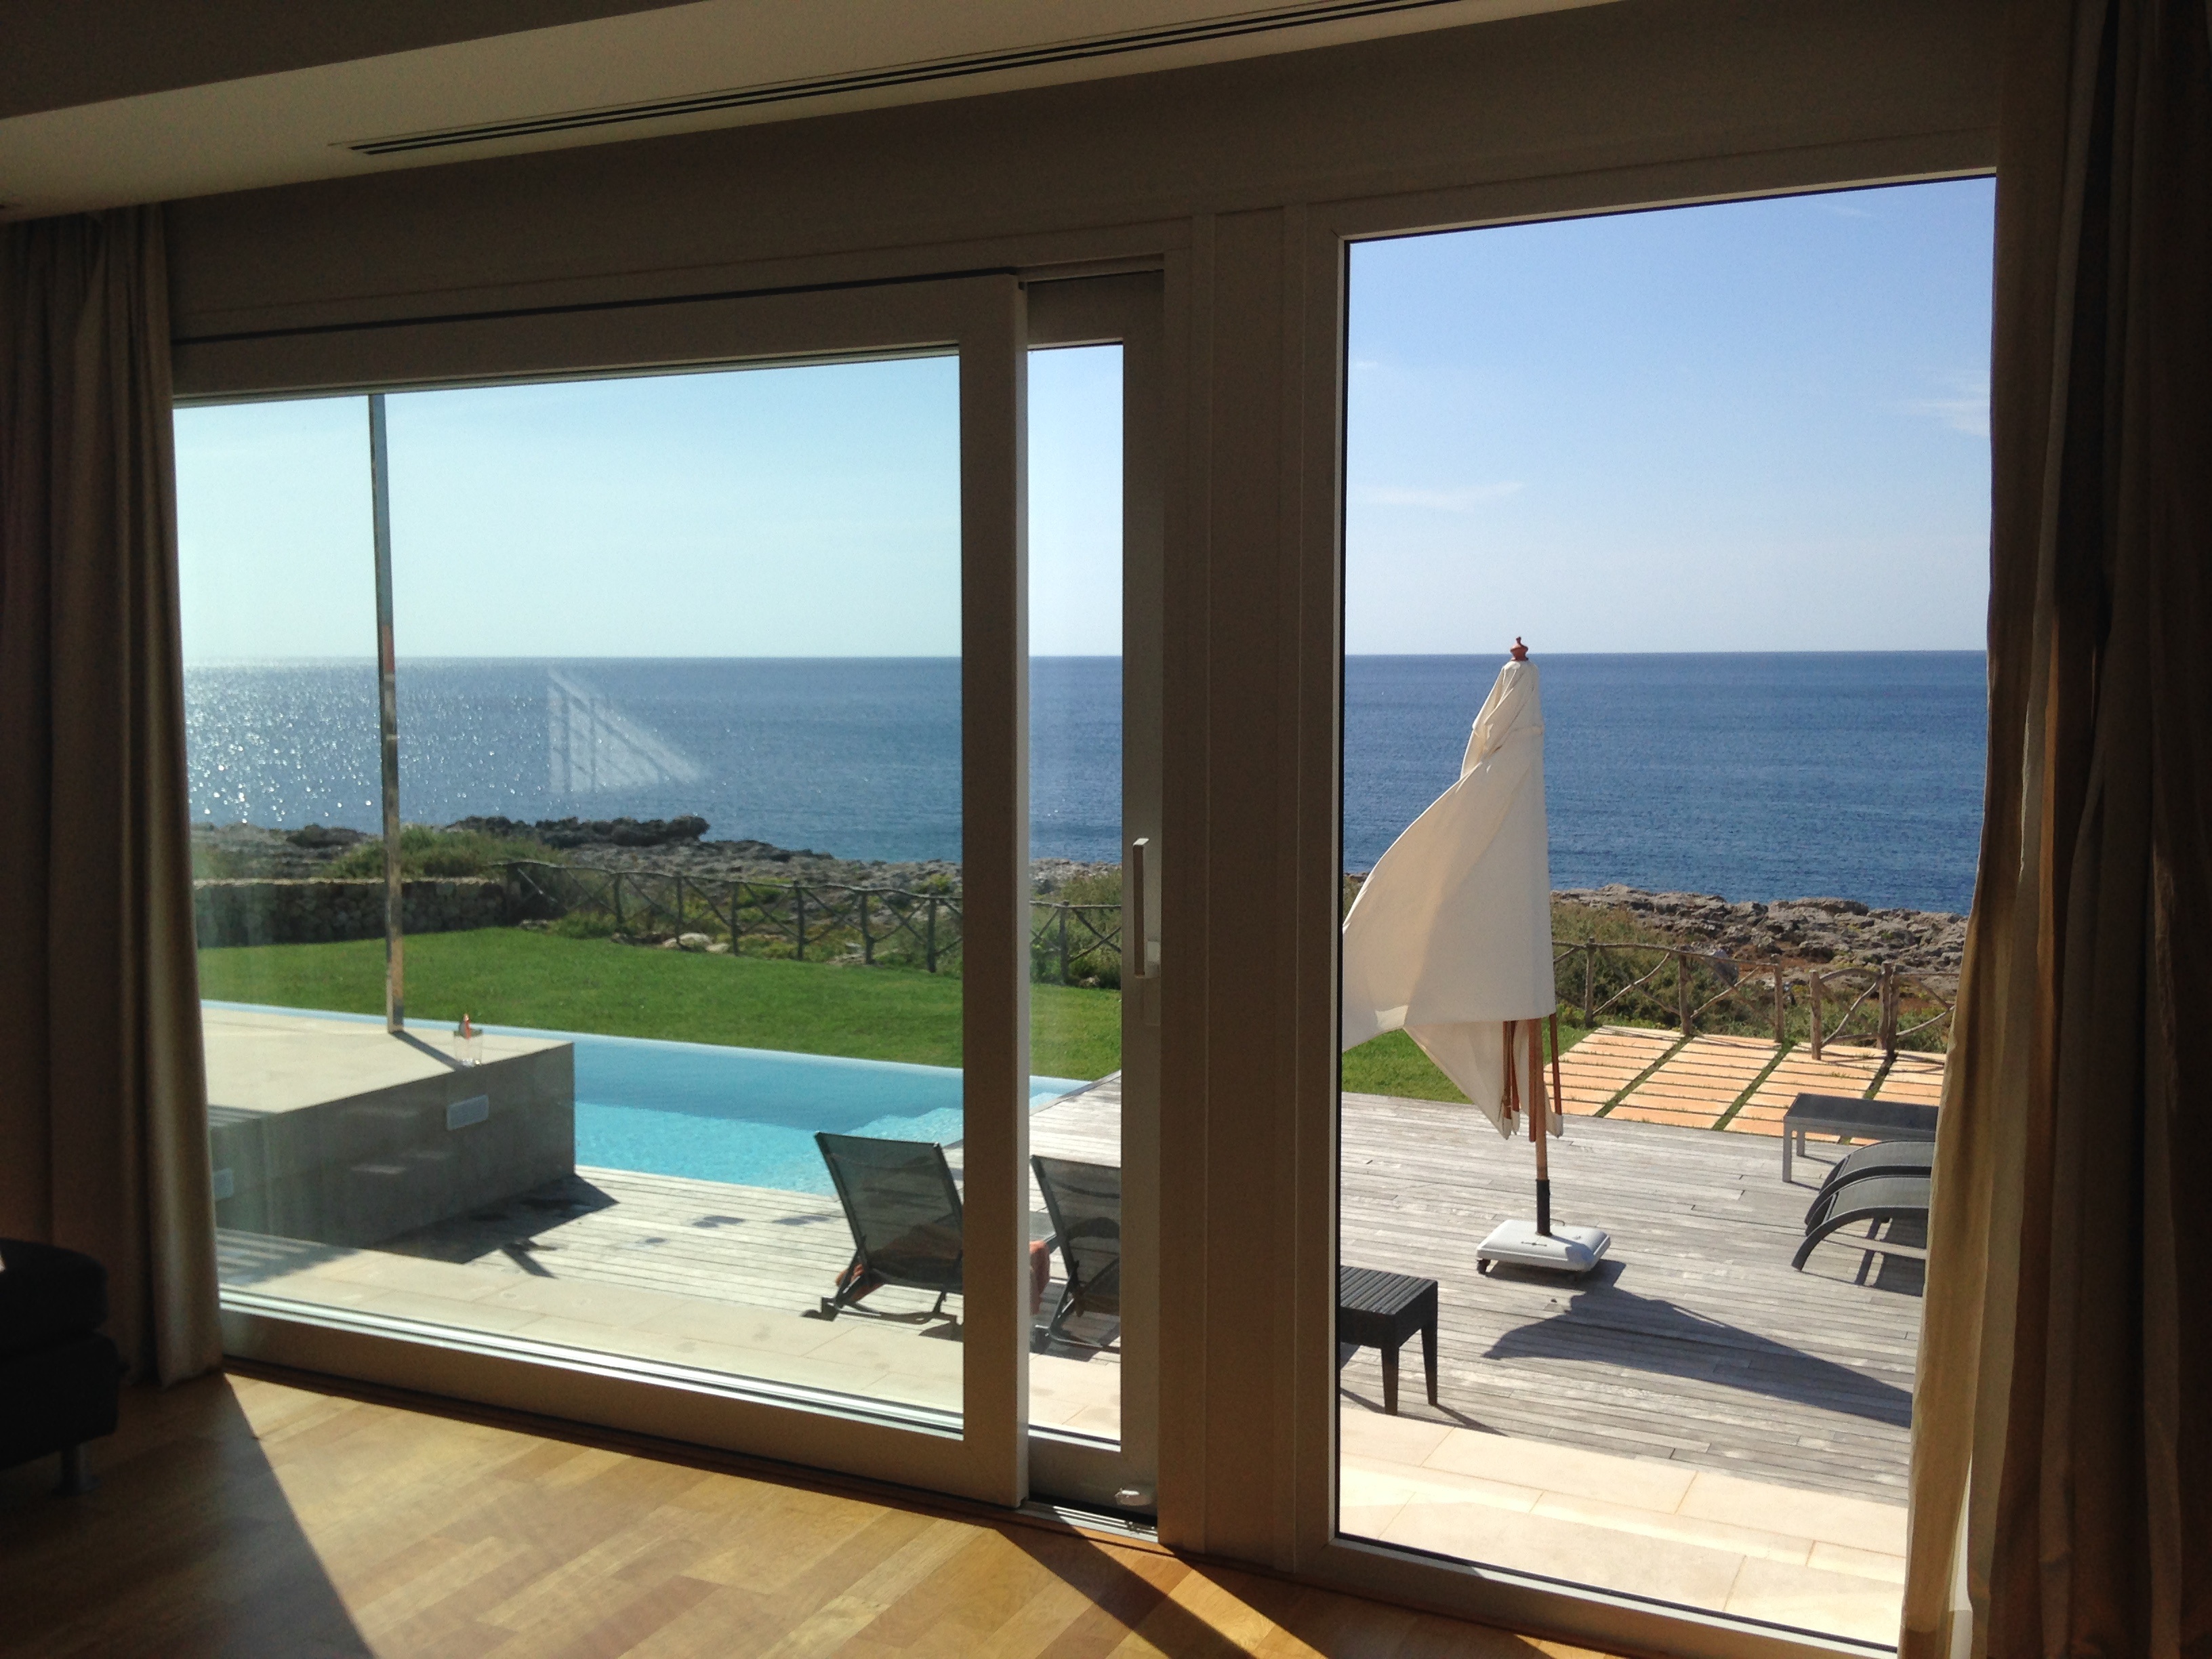
villa, house, window, home, vacation, cottage, property, living room, room, apartment, interior design, resort, estate, condominium, real estate